The Circus Starring Britney Spears

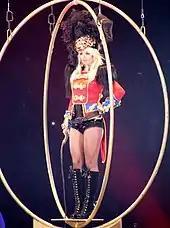
Image of a blond woman. She is standing with a red feathered jacket, carrying a whip around her neck and singing in a wireless microphone. Several people surround her, all wearing S&M outfits.

The choreographer was Jamie King, who previously collaborated with Spears in her Oops!... I Did It Again Tour. He did the casting of the dancers and acrobats, and worked with Spears on the setlist and the choreography. Simon Ellis was hired as the musical director. The production design was done by Road Rage, a formed alliance between Nick Whitehouse, Bryan Leitch, William Baker and Steve Dixon. Lightning design was done by Visual Light, conformed by Whitehouse and Leitch. The stage was designed by Road Rage and set in-the-round, with a big stage in the center painted to look like a target. There were also two satellite stages in the sides unified by small catwalks, to resemble an actual three-ring circus. The stage was built by Tait Towers and included nine lifts, which had a cost of $10 million. It traveled in 3,000 rolling cases packed into 32 semis and a crew of 150 people was needed to set it up. There was a semi-transparent Element Labs Stealth cylinder screen above the stage, comprising 960 panels that Solotech built into custom frames. The backdrops & projection content were designed by Dirk Decloedt. There were three new film sequences shot exclusively for the tour: an opening video featuring Perez Hilton, a video of Spears set to Marilyn Manson's "Sweet Dreams (Are Made of This)" and a final montage. The three videos were created by Veneno. Props, including swings, couches, unicycles, stripper poles, a gold cage and giant picture frames, were designed by ShowFX Inc.; they also provided custom VIP couch seating that lined the perimeter of the stage. VYV provided the video control, which included two Photon Show media servers and two Photon Controllers. The servers took timecode for the show and wrapped the images around the Stealth screen. Emric Epstein of VYV explained, "The servers and software permits us to control a large number of video layers on the 360˚ LED screen, composite the layers in realtime, and transform the final output so that everything look seamless after going through the LED controllers. There is also an astounding 3D preview of the stage and video screens in the software so you can control or re-program the show without being inside the arena bowl".